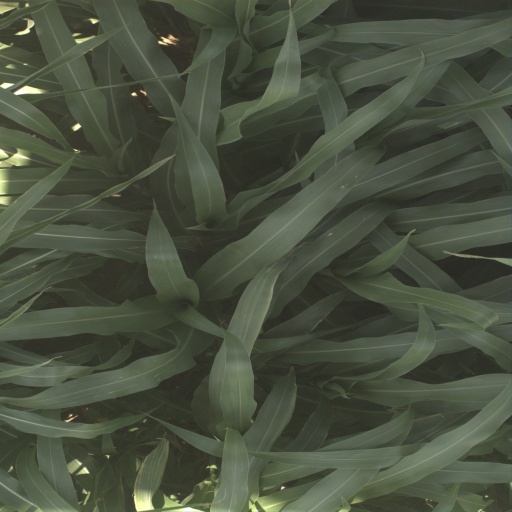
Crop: sorghum